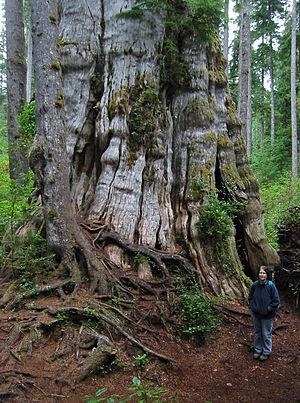
Le Thuya géant, aussi appelé Cèdre rouge de l’Ouest et parfois Thuya de Lobb, est une espèce de conifère sempervirent de la famille des Cupressaceae originaire du nord-ouest de l'Amérique du Nord.